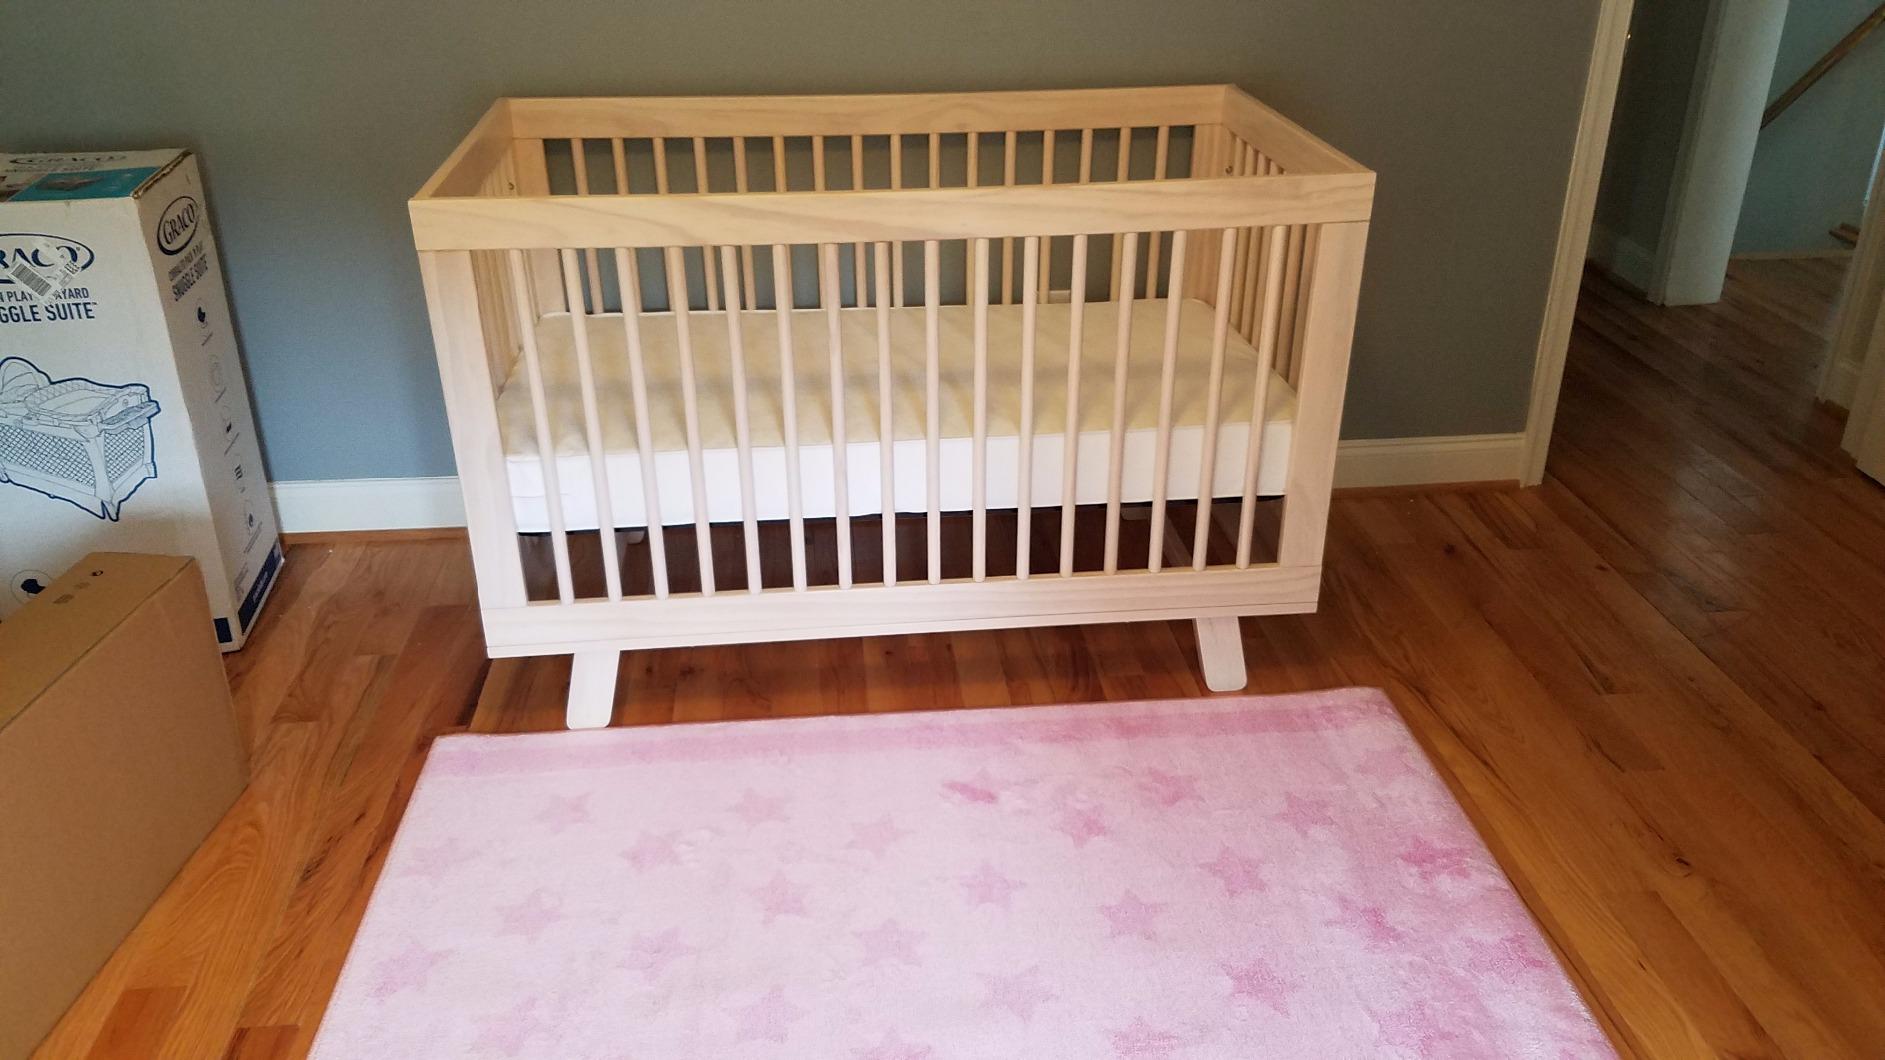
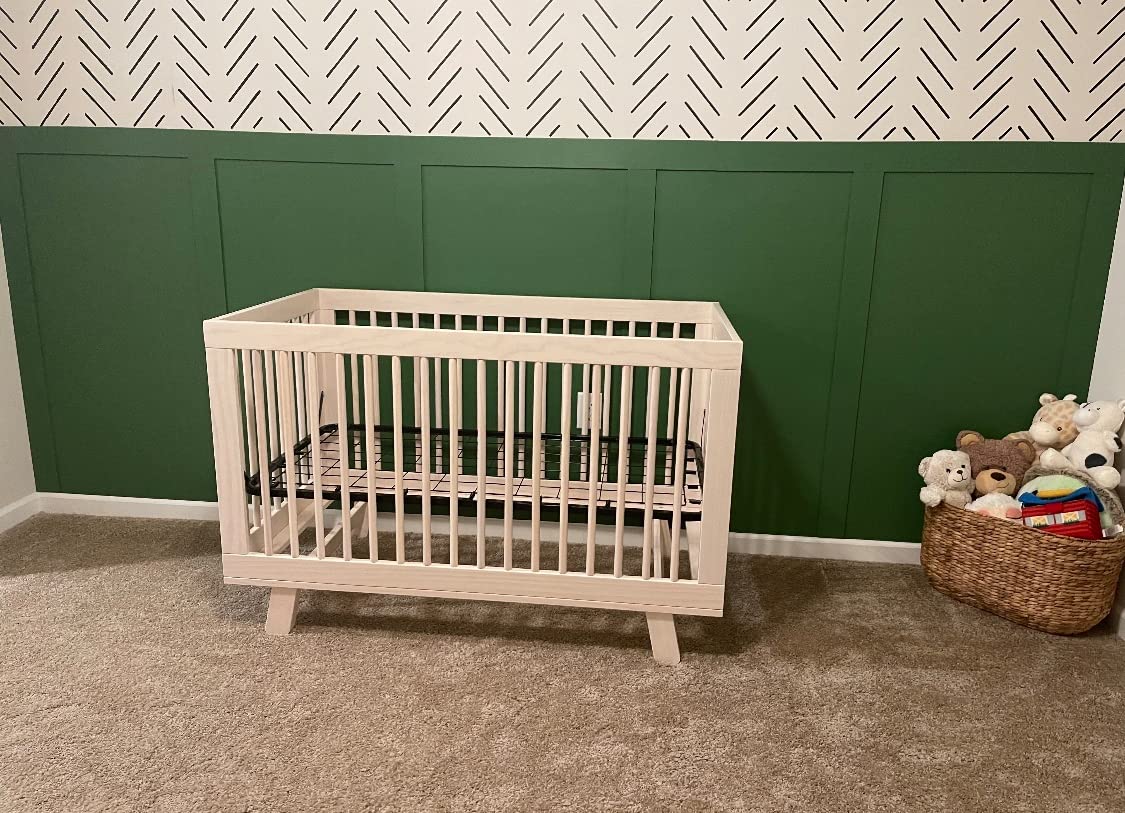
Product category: products_crib
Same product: yes